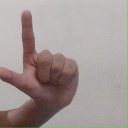
अक्षर: ल